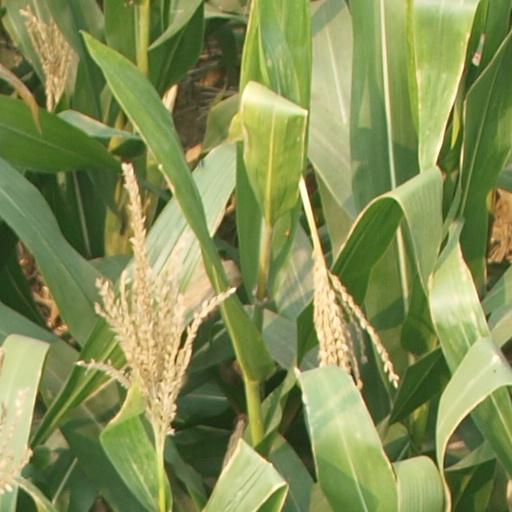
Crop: maize; corn